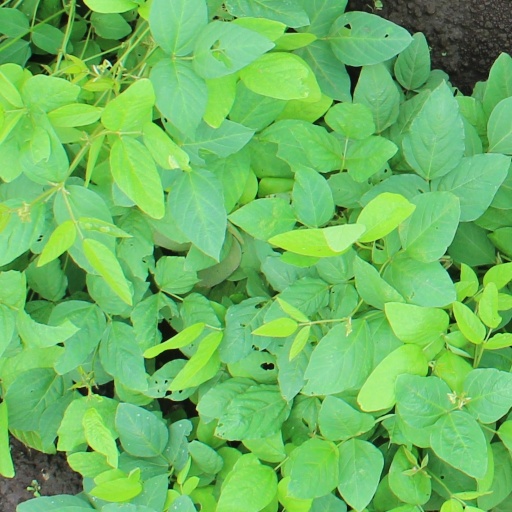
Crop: soybean